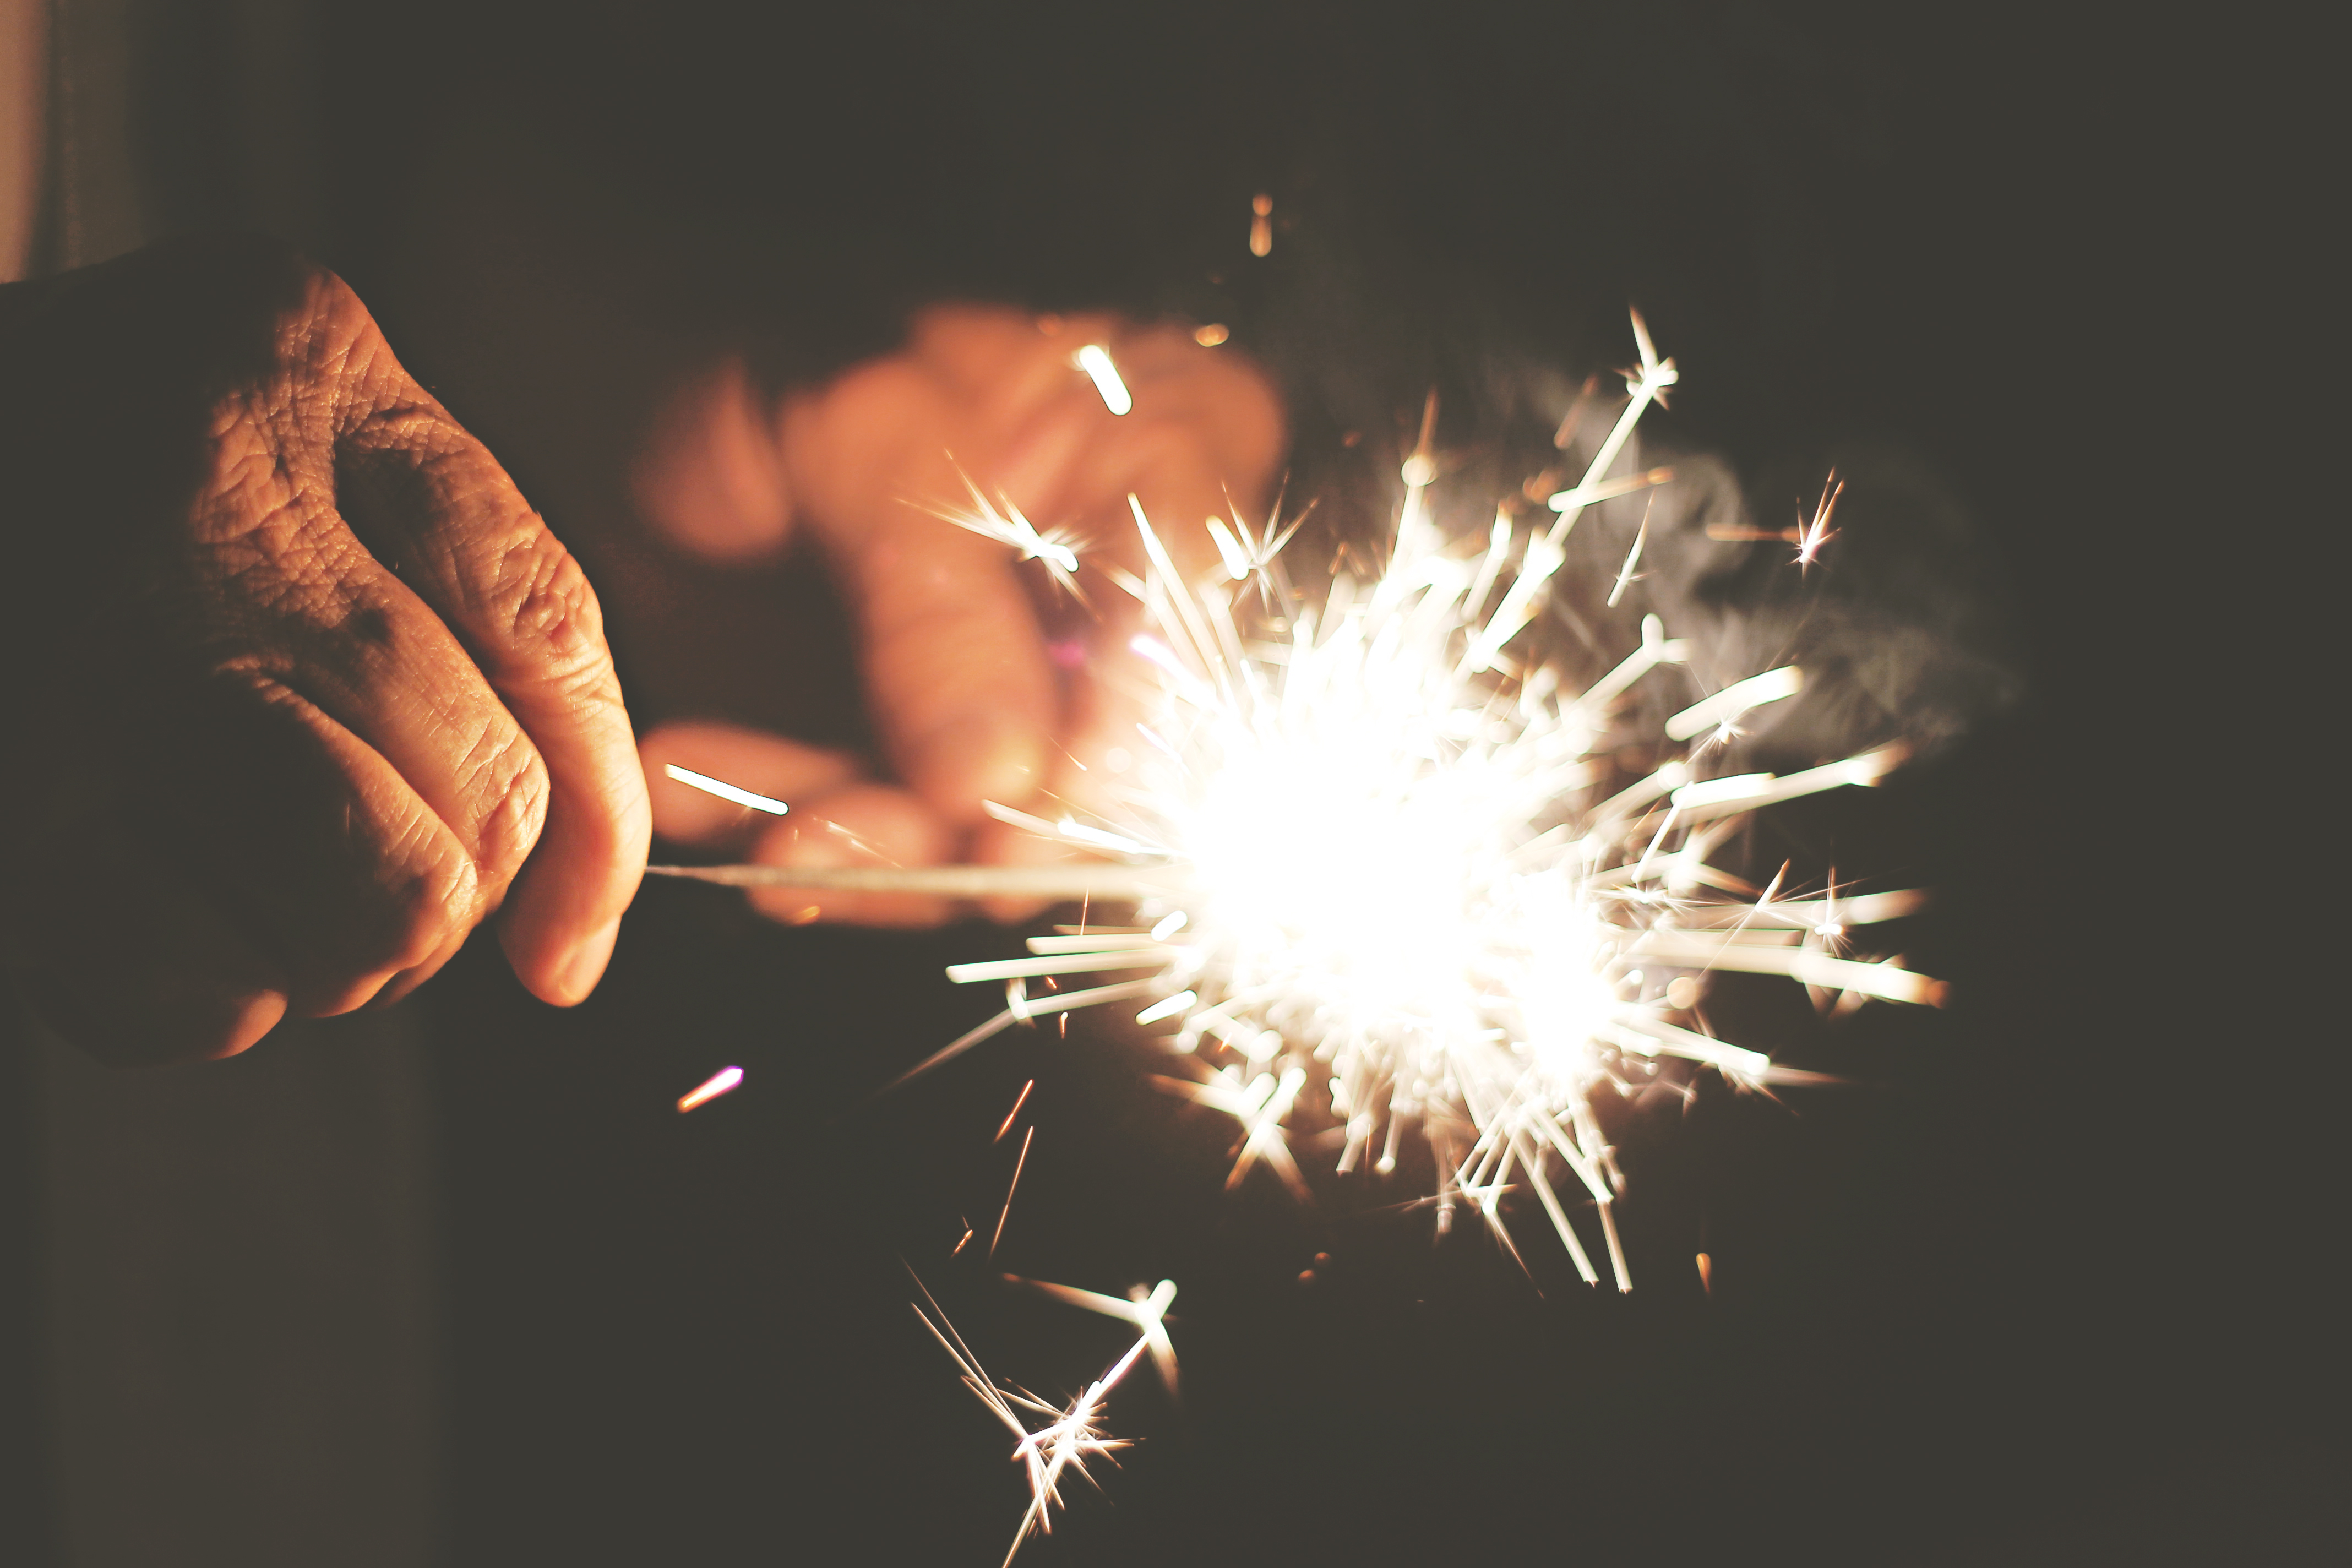
light, night, flower, sparkler, celebration, darkness, lighting, celebrate, illuminated, 2016, festival, hands, bright, sparks, birthday, new year's eve